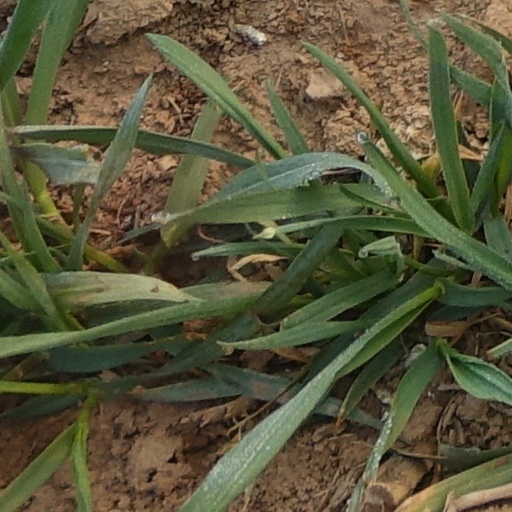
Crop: wheat